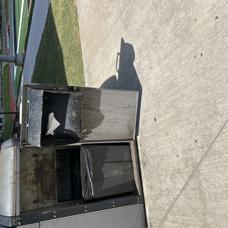
Label: trash